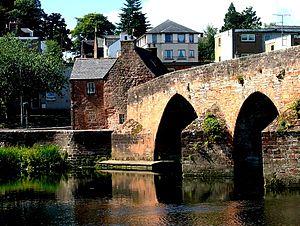
Dumfries est une ville britannique et un ancien burgh royal d'Écosse, capitale administrative du council area de Dumfries and Galloway et appartenant à la région de lieutenance du Dumfriesshire. De 1975 à 1996, elle est la capitale administrative du district de Nithsdale, au sein de la région du Dumfries and Galloway. Sa population s'élève à 38 000 habitants, y compris les villages de Locharbriggs et Cargenbridge.